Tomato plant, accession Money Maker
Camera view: horizontal (90 deg, fisheye); turntable rotation: 300 degrees
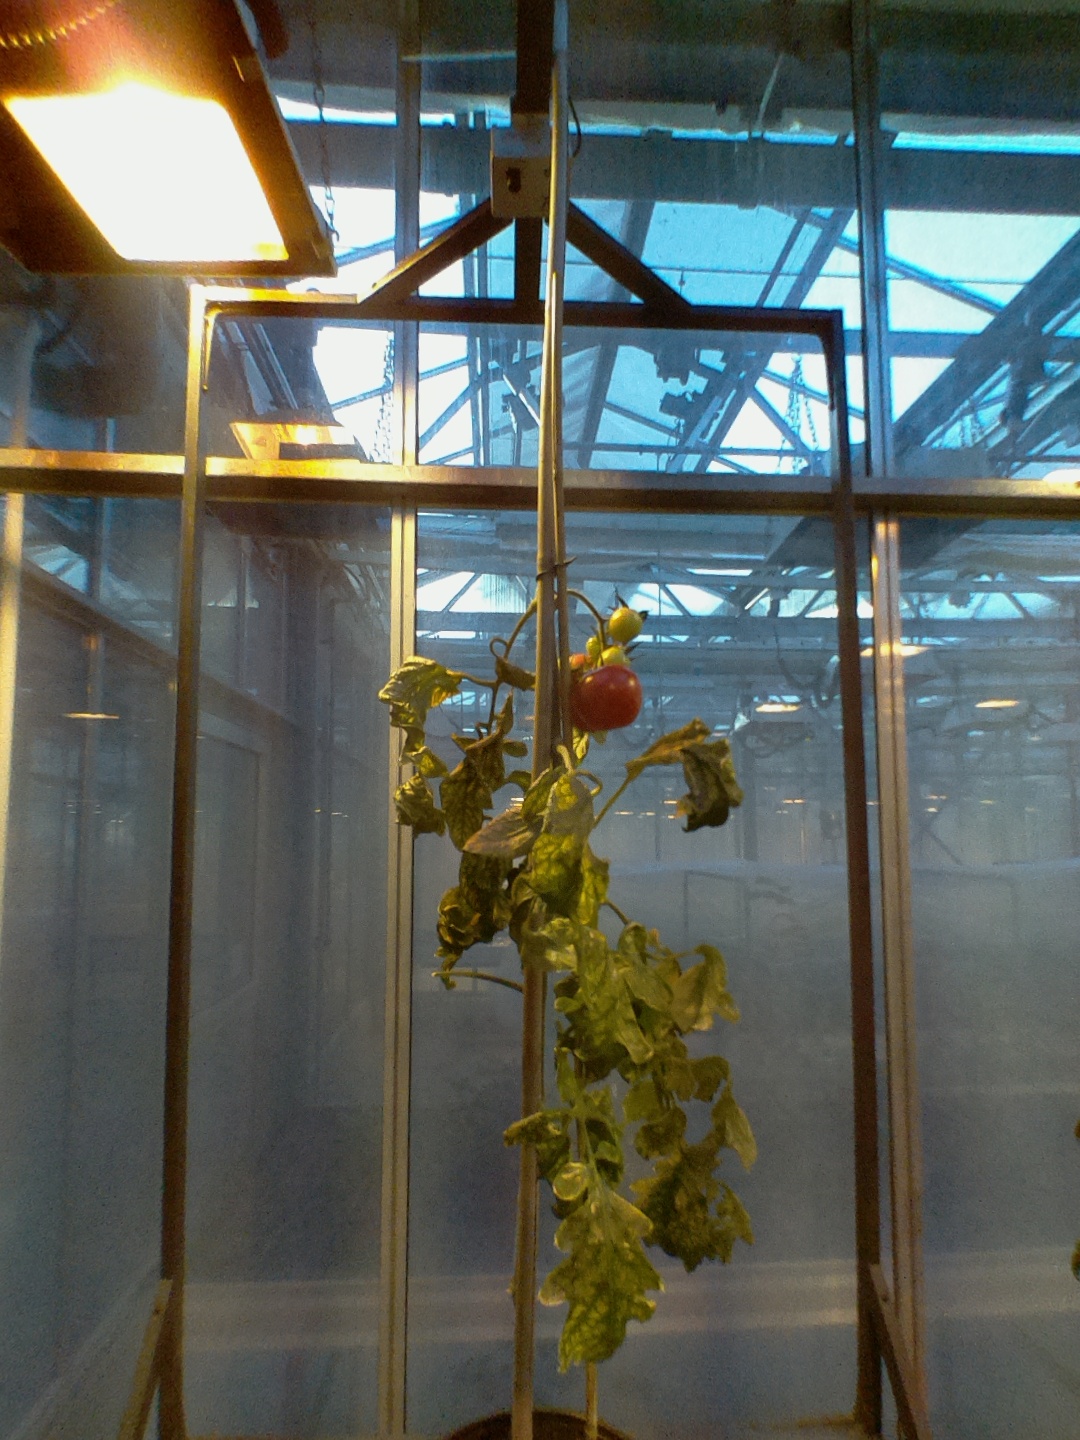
BBCH growth stage 85: 50%-60% of fruits show typical fully ripe color